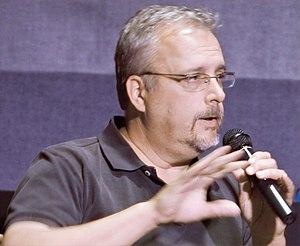
Skip Lievsay est un mixeur et un monteur son américain.